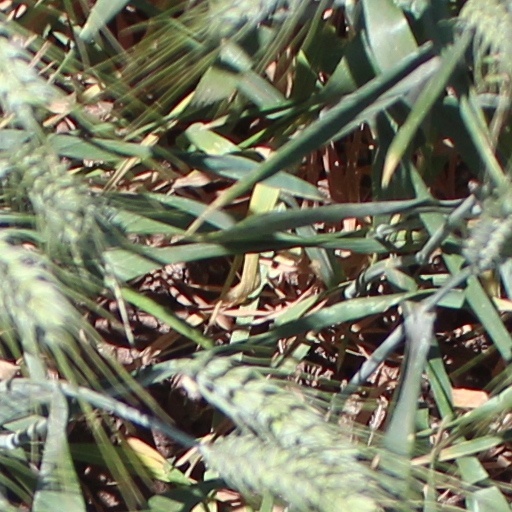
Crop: wheat